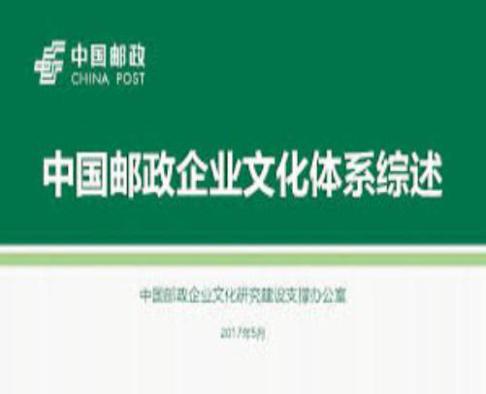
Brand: china post group corporation
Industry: Others